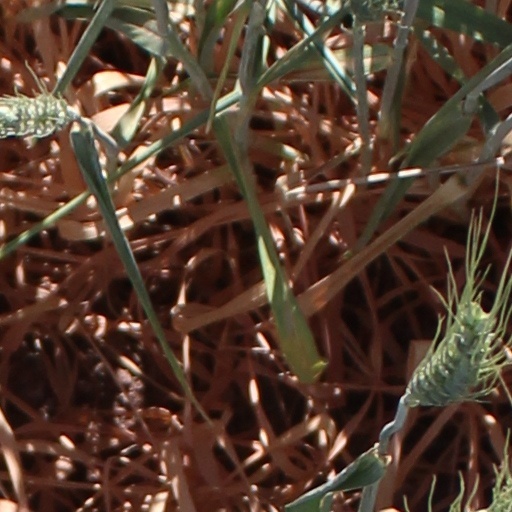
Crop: wheat